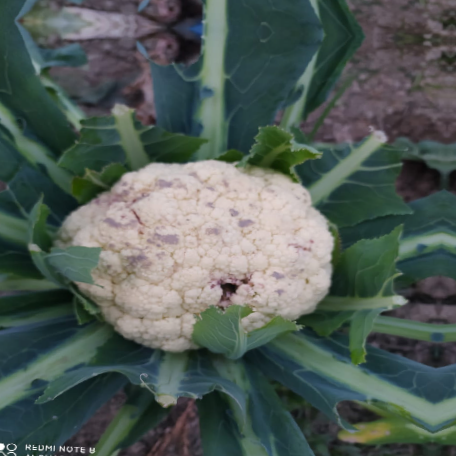
Label: Bacterial spot rot